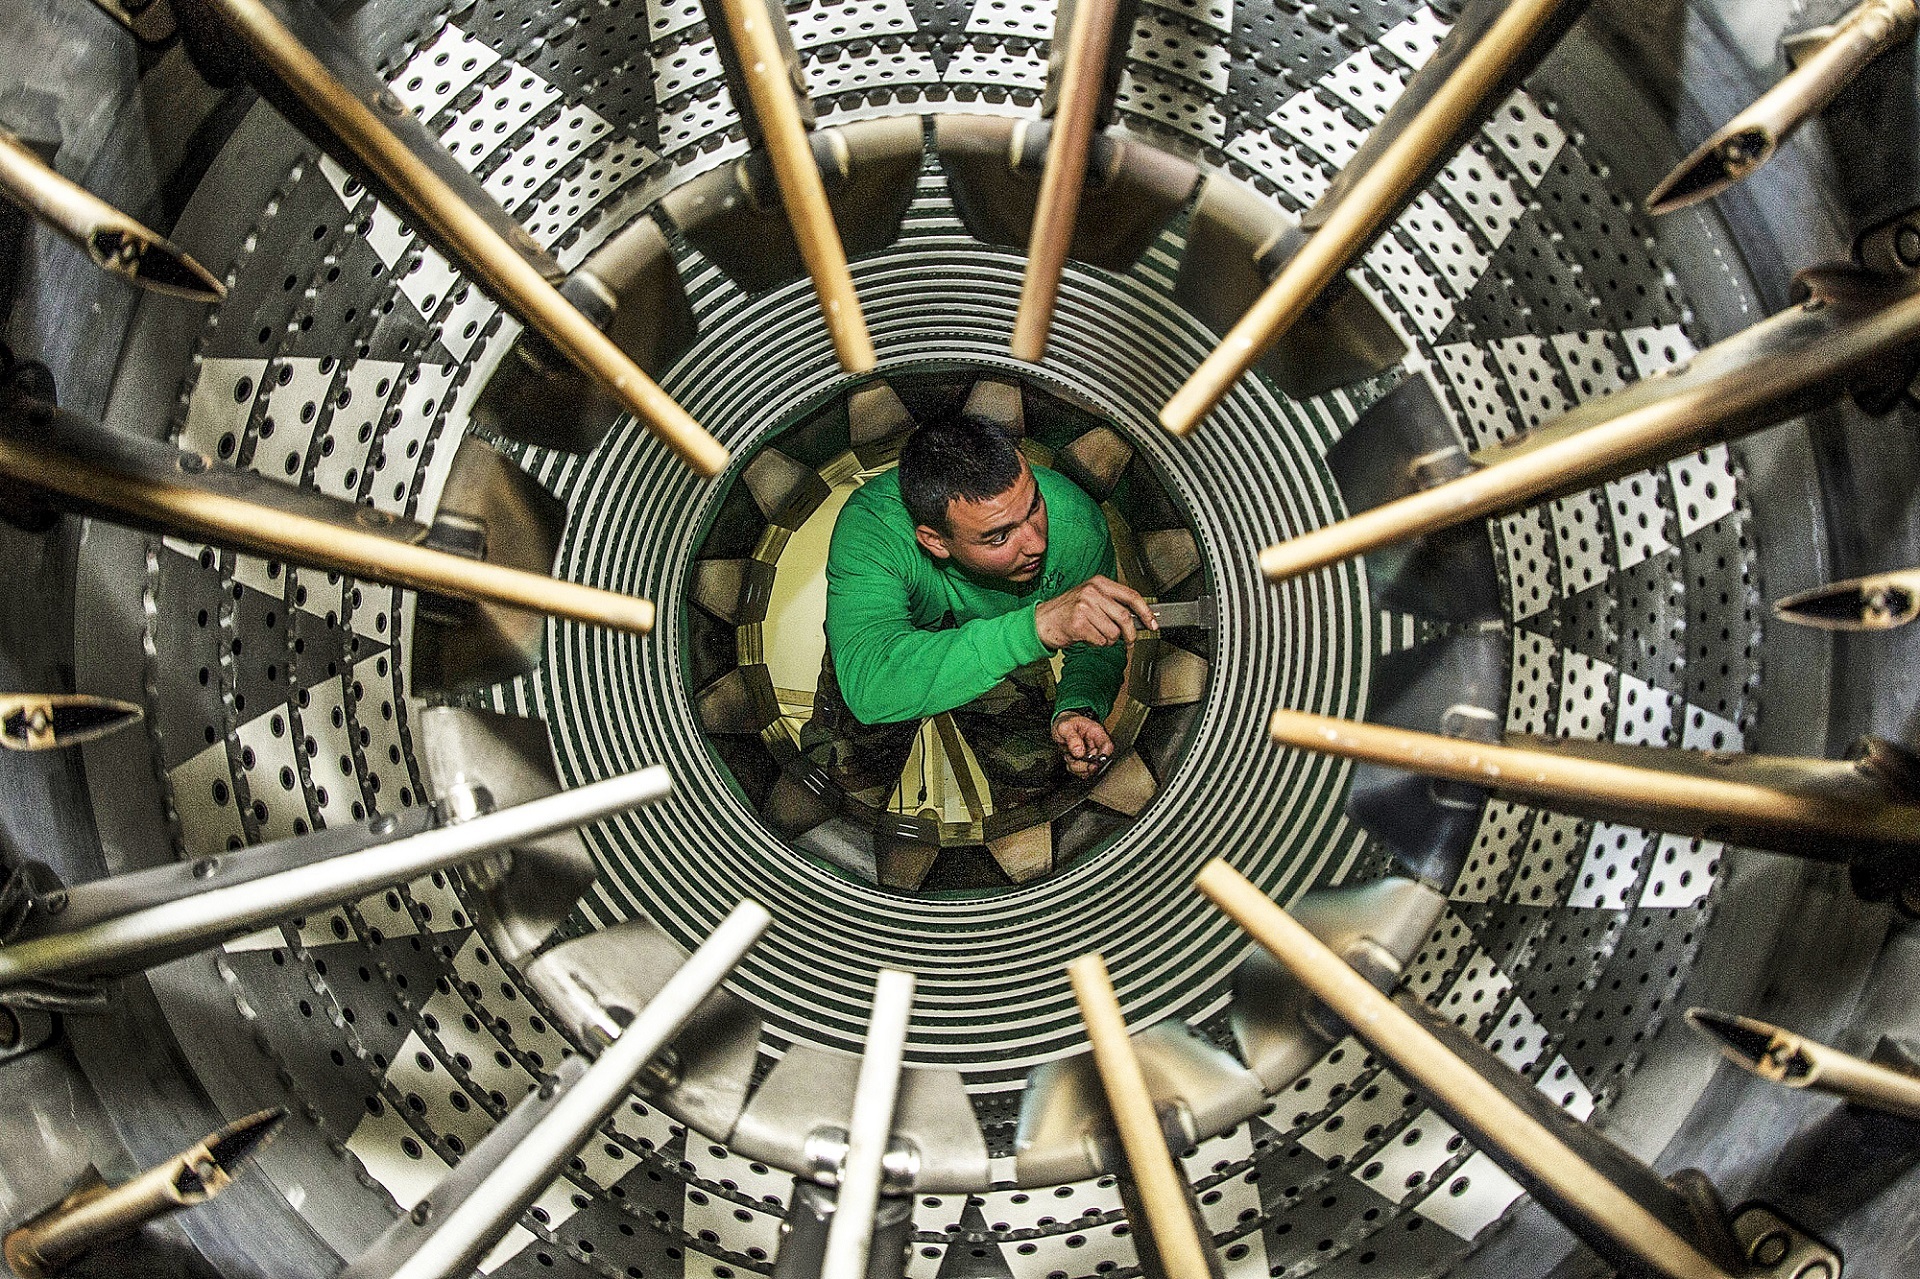
man, airplane, plane, military, jet, equipment, aviation, usa, machinery, engine, navy, sailor, job, maintenance, task, aircraft engine, afterburner inspection